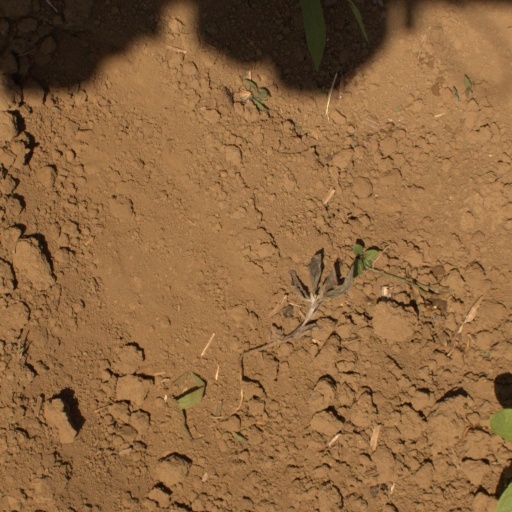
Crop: Jerusalem artichoke